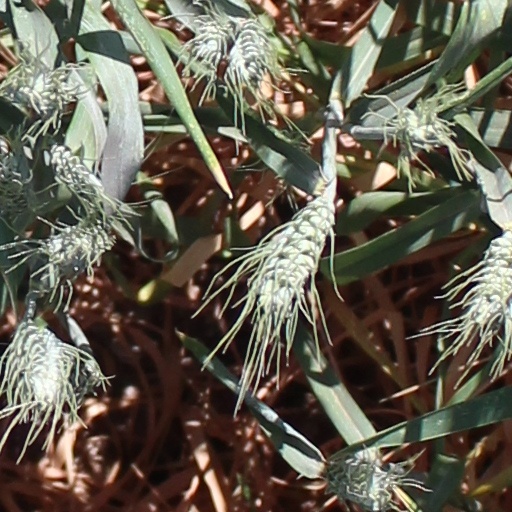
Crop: wheat